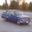
Label: automobile